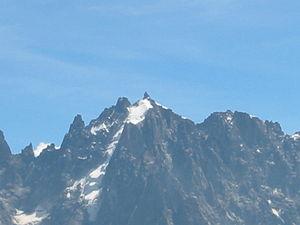
L’Aiguille du Plan depuis le Brévent, 2006.
L'aiguille du Plan est un sommet des aiguilles de Chamonix dans le massif du Mont-Blanc. Elle culmine à 3 673 m d'altitude.